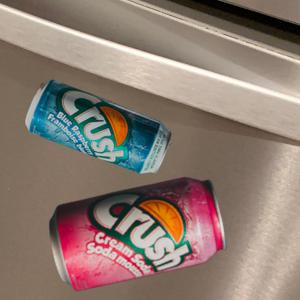
Label: cans